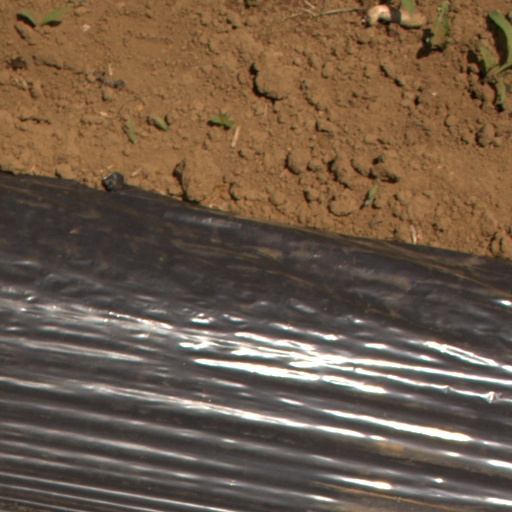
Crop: Jerusalem artichoke